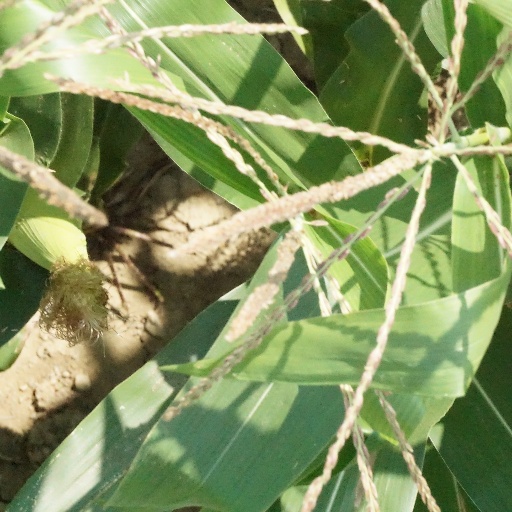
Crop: maize; corn